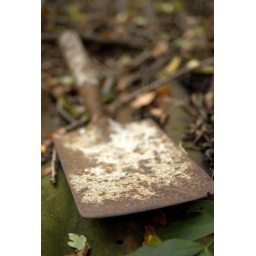
Abandoned spade on roof of a ruined farm building near Coverham Abbey